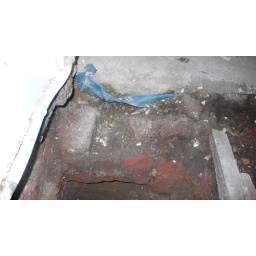
ground floor hall meets new extension excavation in old house. concrete slab in extension visible